Chandimandir Cantonment

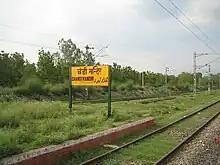
Chandimandir Railway Station

CTU (Chandigarh Transport Undertaking) bus route number 30-A goes from Chandigarh to Chandimandir. This Cantonment is considered a part of the Chandigarh Tricity.